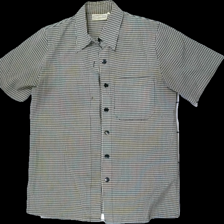
View: front
Type: Shirt
Category: Ladies
Brand: Not in the list
Brand text on label: Pacific
Colors: Beige, Black
Material: 56% Polyester 44% Cotton
Pattern: Checkered print
Cut: Regular
Size: S
Damage: stain
Damage location: top center
Damage 2: stains
Damage 2 location: middle right
Damage 3: stains
Damage 3 location: middle left
Price range: <50
Recommended usage: Export
Description: Checkered shirt